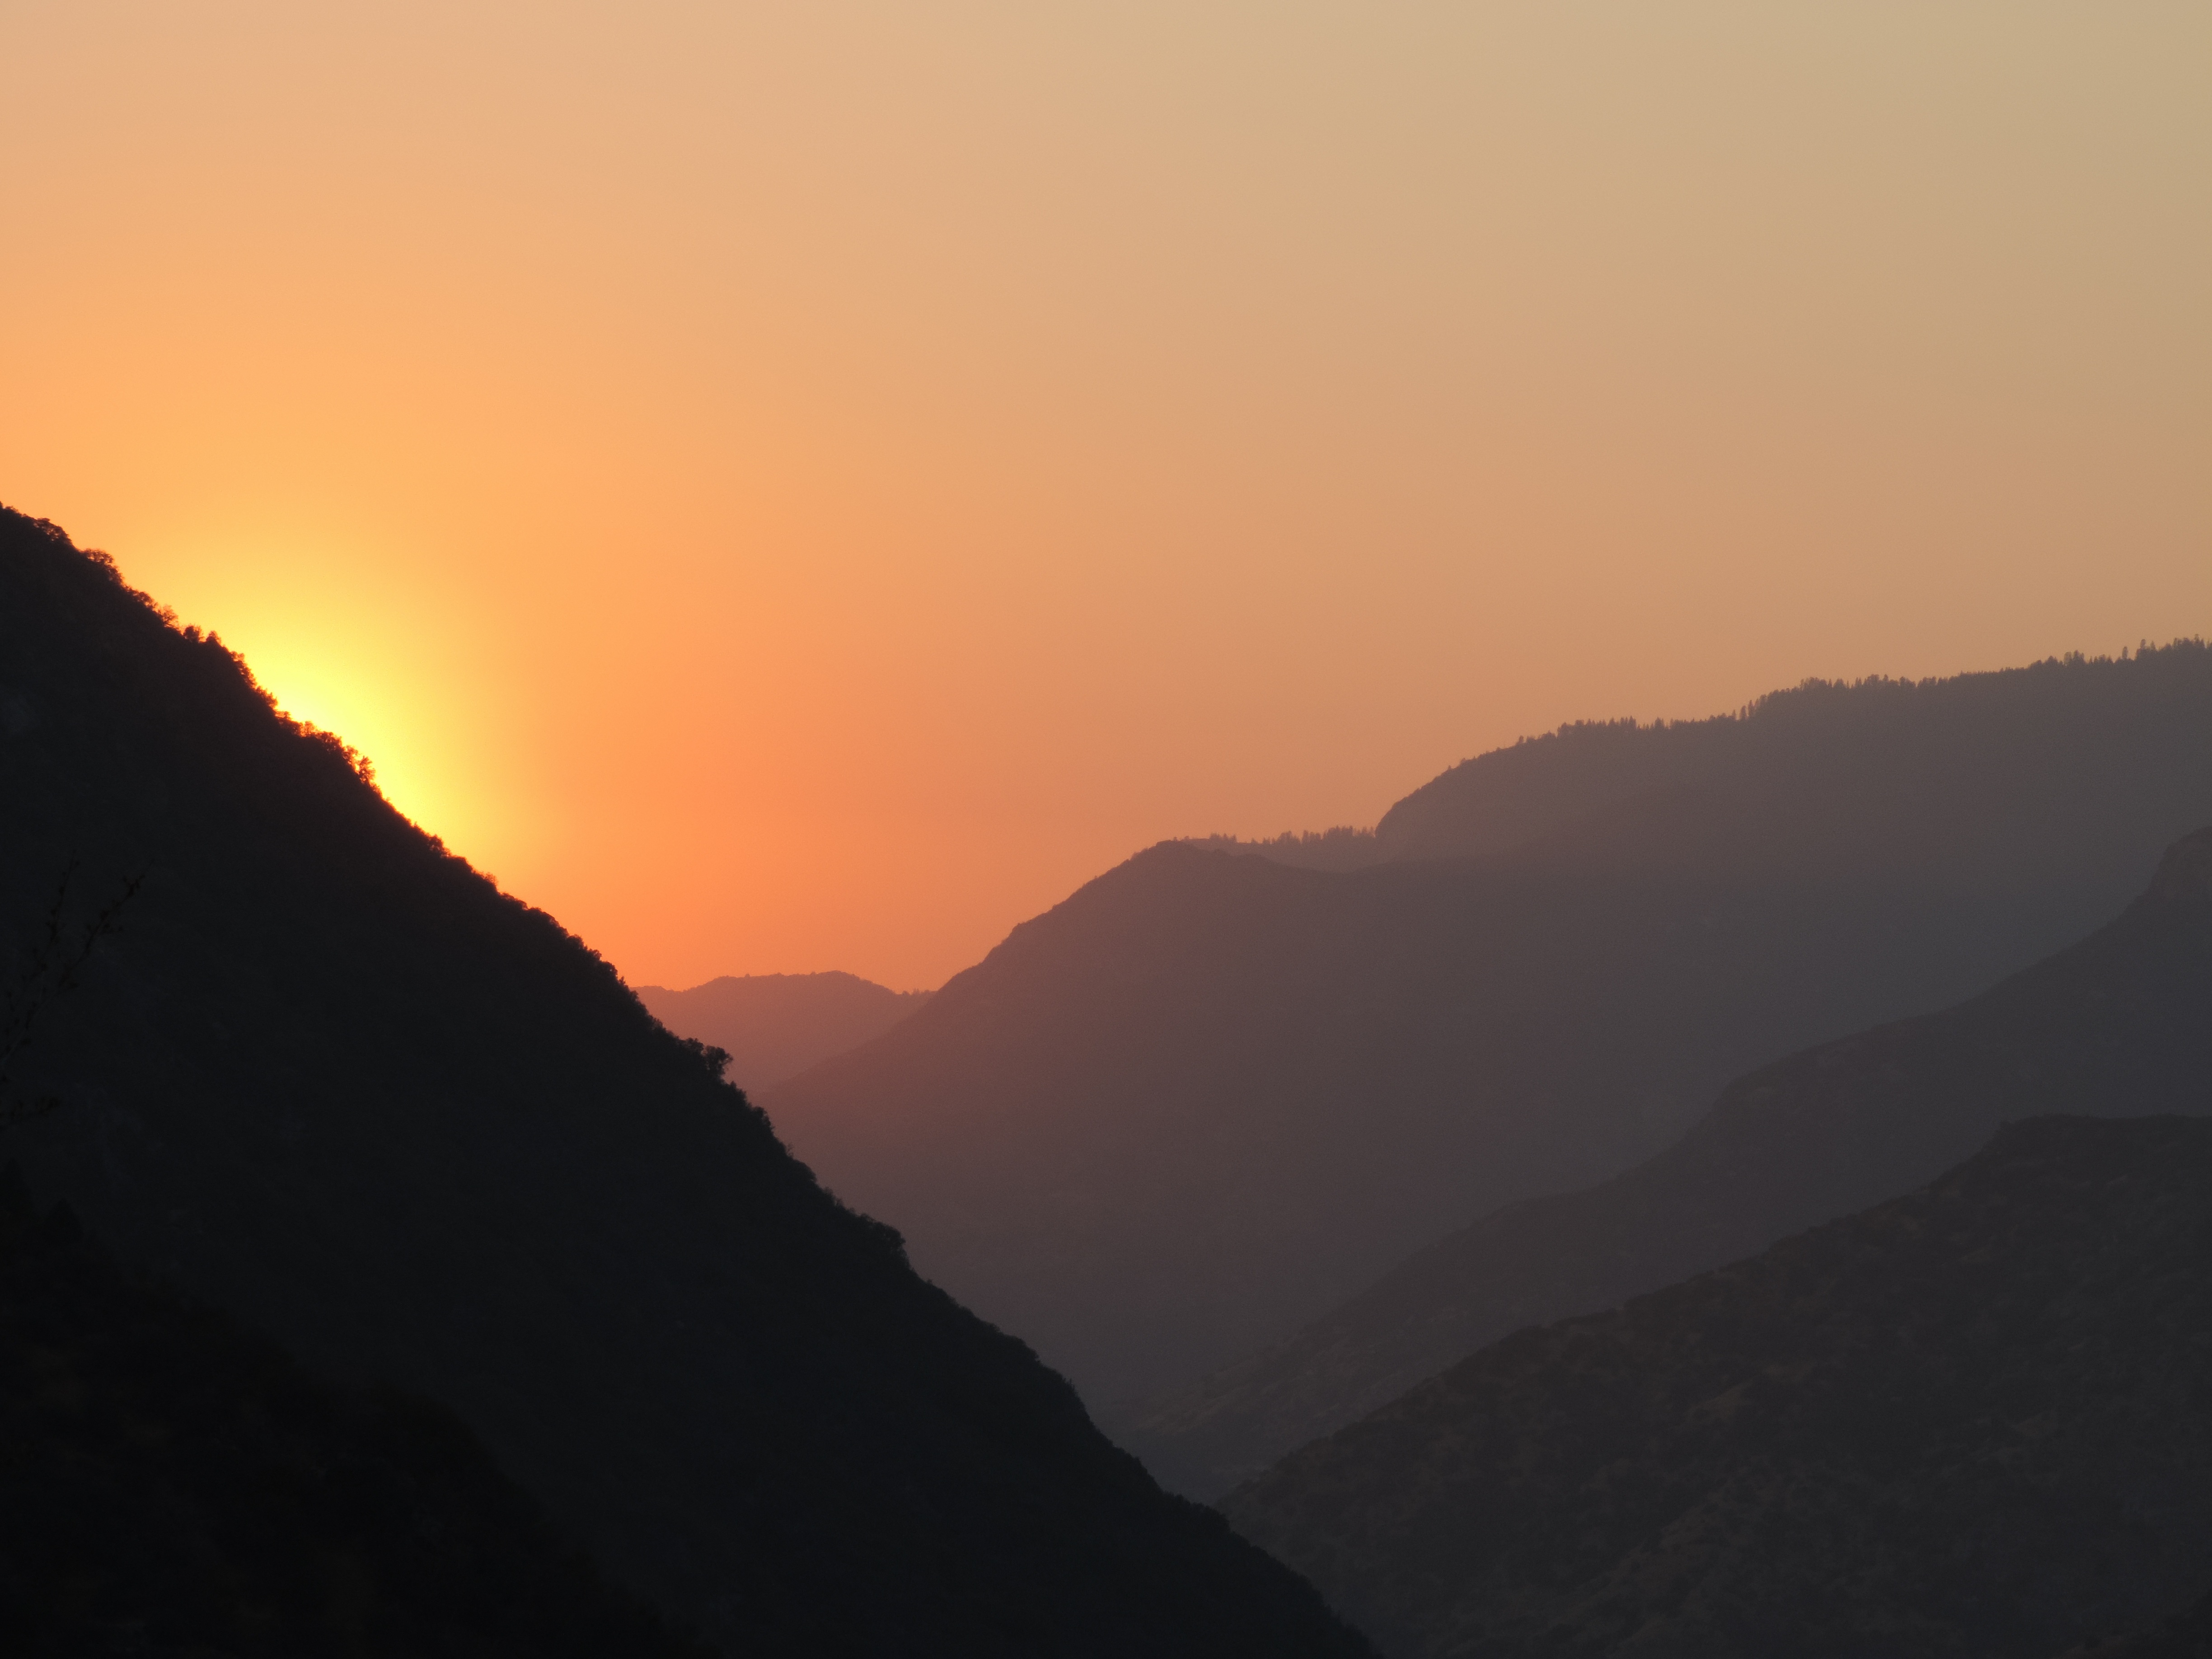
nature, horizon, mountain, sun, sunrise, sunset, sunlight, morning, hill, view, dawn, valley, mountain range, dusk, evening, california, summit, mountains, afterglow, landform, kings canyon, geographical feature, atmospheric phenomenon, mountainous landforms